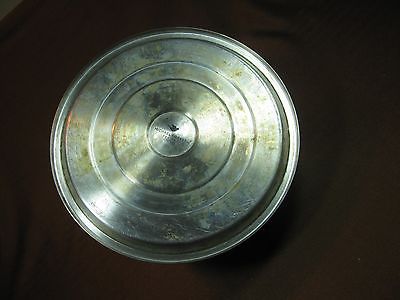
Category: kettle